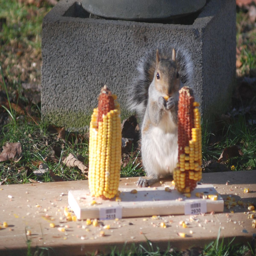
squirrel participating in the experiment .